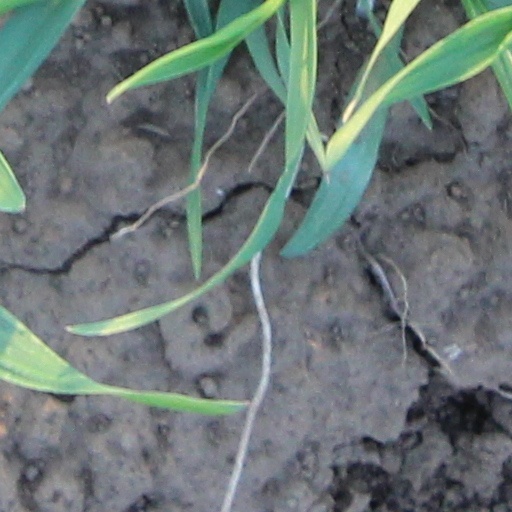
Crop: wheat